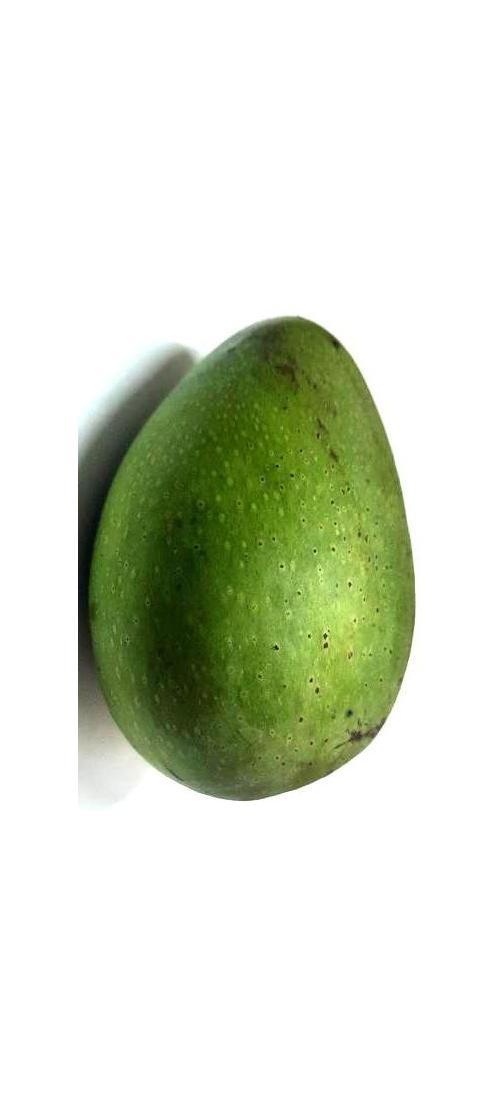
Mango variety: Ashshina Zhinuk